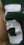
Number: 5